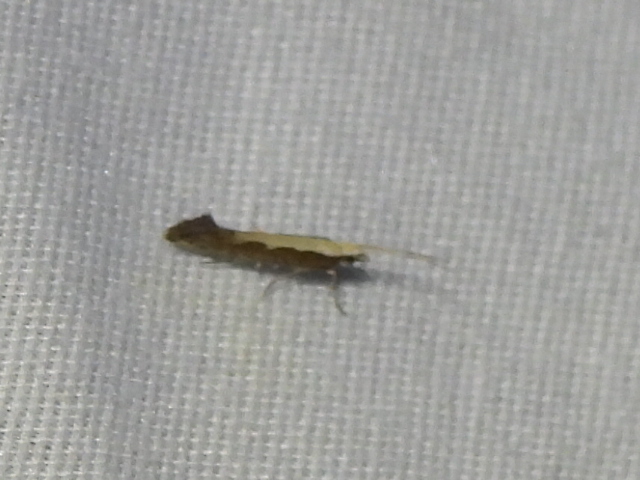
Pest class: diamondback_moth